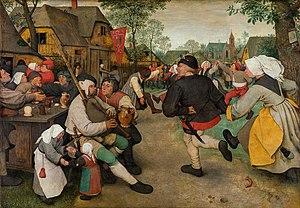
Héritières, pour quelques-unes, des danses médiévales, les danses de la Renaissance se diversifient dès le début du XVᵉ siècle et atteignent très vite un nombre important de danses de cour et de bal, tant pour couples que collectives.